War of the Austrian Succession

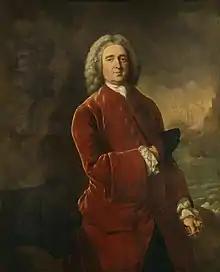
Vice-Admiral Edward Vernon

The Dutch Republic itself was now in danger. In April 1747, the French began reducing the Barrier Fortresses along the border with the Austrian Netherlands and invaded Dutch Flanders, which they swiftly captured. A general anger and panic broke out under the Dutch population, who still remembered the French invasion of 1672, and they demanded that William IV should be appointed stadtholder. The regents of Zeeland and Holland, fearing violence against them, soon appointed William stadtholder. The remaining provinces followed and by 10 May the Second Stadtholderless Period had ended. William was also appointed head of all the Dutch armed forces. The strategic situation, however, failed to change and at Lauffeld on 2 July 1747, Saxe won another victory over a British and Dutch army under the Prince of Waldeck and Cumberland; the French then besieged Maastricht and Bergen op Zoom, which fell in September. Although the Dutch States Navy was in the poorest condition it had ever been in, its positioning in the estuaries and rivers of Zeeland and Holland, however, prevented French incursions into those provinces.